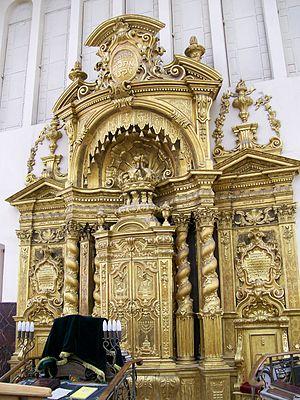
La Yechiva de Ponevezh, prononcé parfois Yechiva de Ponevitch, est une yeshiva de renommée internationale située à Bnei Brak en Israël. La yeshiva compte aujourd'hui environ 1 700 étudiants et elle est très importante dans le judaïsme de rite lituanien contemporain.